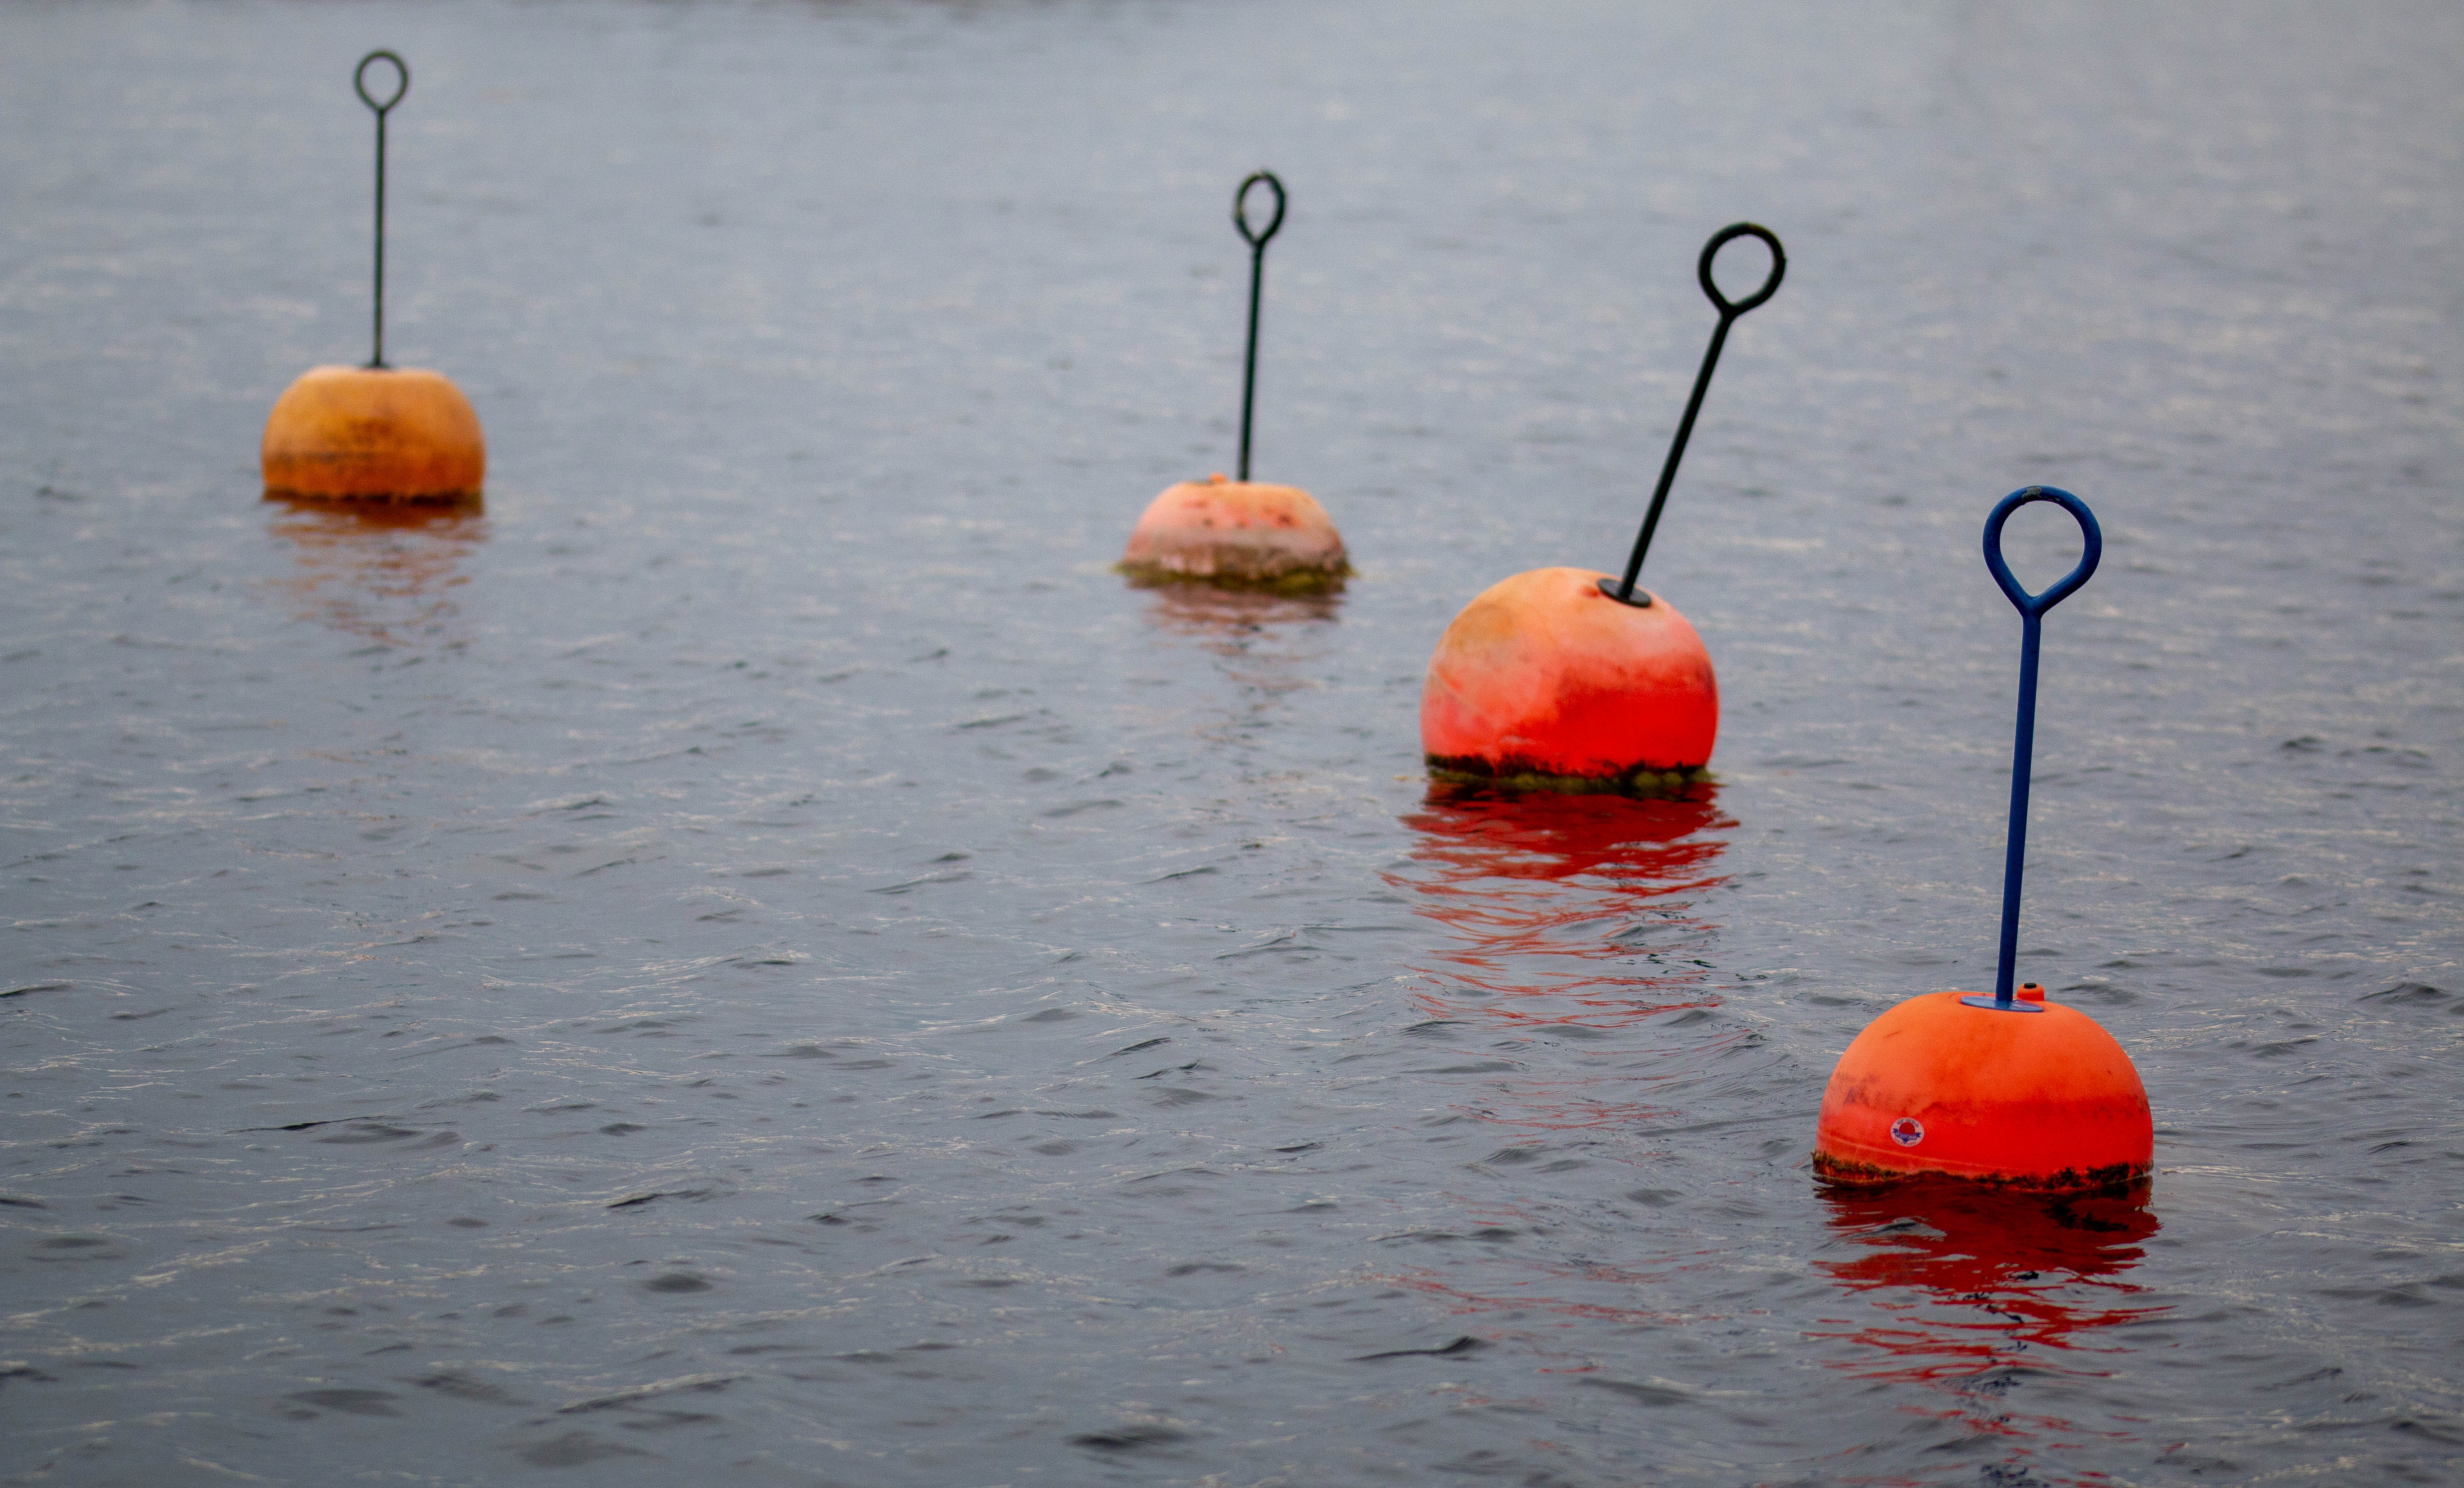
buoys, orange, harbor, sweden, water, red, sky, calm, geological phenomenon, winter, reflection, plant, vehicle